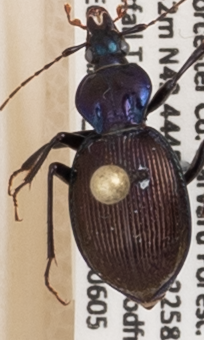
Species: Sphaeroderus canadensis canadensis
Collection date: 2018-06-05
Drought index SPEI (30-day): -1.45
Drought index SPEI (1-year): -0.316
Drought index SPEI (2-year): -0.842